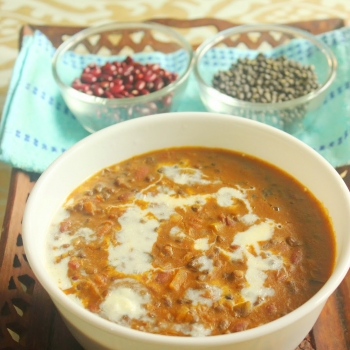
Dish: dal_makhani